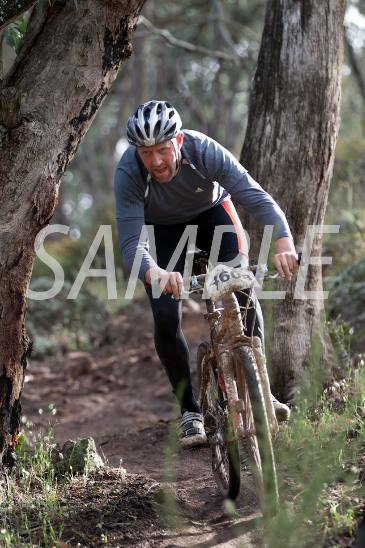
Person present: Yes